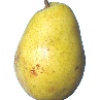
Label: Pear Monster 1